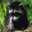
Label: raccoon